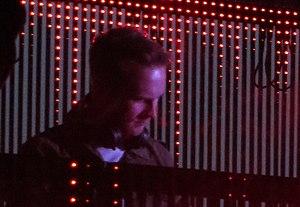
Stanley Stevenson Byrne, mieux connu sous le nom de Fox Stevenson, anciennement Stan SB est un DJ, producteur et auteur-compositeur-interprète de musique électronique anglais, né le 25 janvier 1993 à Leeds.